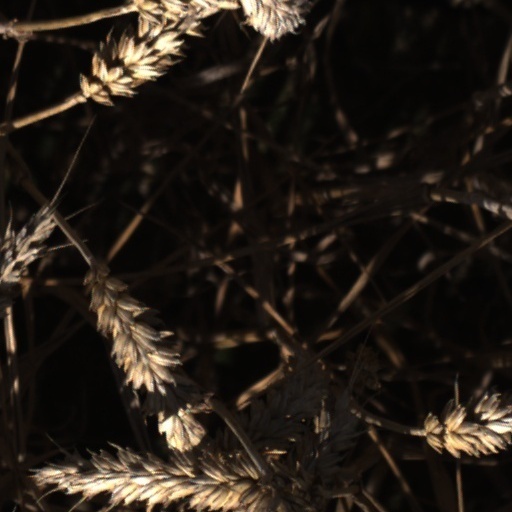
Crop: wheat